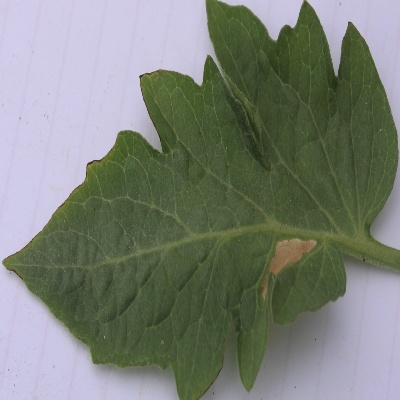
Crop: Tomato
Condition: leaf blight